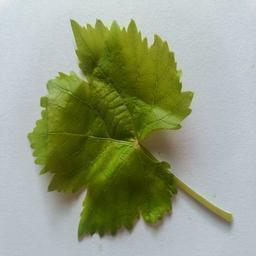
Label: Healthy Leaves